Gérard Philipe

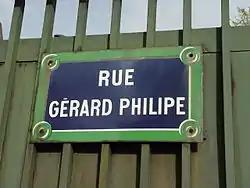
Gérard Philipe Street in Paris

"Rue Gérard Philipe" is a street in the 16th arrondissement of Paris named in his honour.